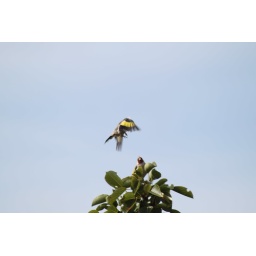
Just saw birds in my tree and got a rush shot nice though